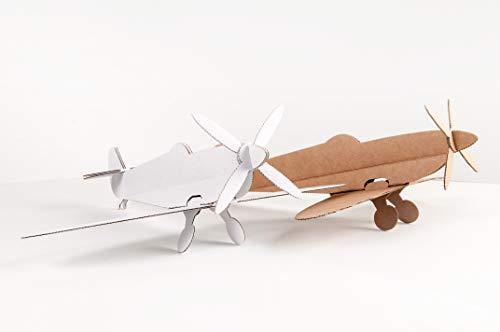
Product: Leolandia Two Spitfires Creative DIY Cardboard Airplane Model, White
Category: Toys & Games | Novelty & Gag Toys | Flying Toys | Airplane Construction Kits
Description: Two iconic spitfire airplanes that are easy to build and perfect for small children.
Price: $10.00
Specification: ProductDimensions:11x11x4inches|ItemWeight:1.44ounces|ShippingWeight:1.44ounces(Viewshippingratesandpolicies)|DomesticShipping:ItemcanbeshippedwithinU.S.|InternationalShipping:ThisitemcanbeshippedtoselectcountriesoutsideoftheU.S.LearnMore|ASIN:B01GFMGCZ8|Itemmodelnumber:LL131B|Manufacturerrecommendedage:36months-6years